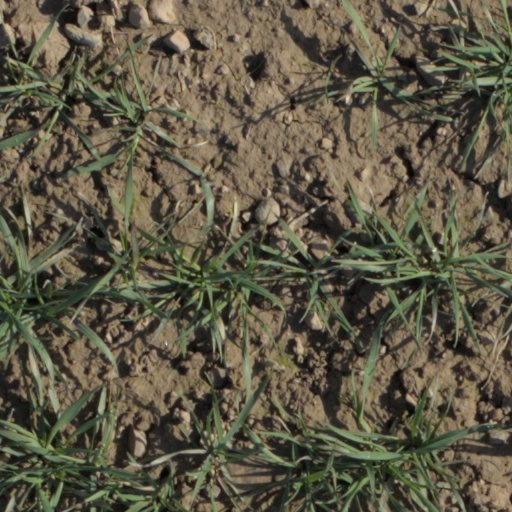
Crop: wheat